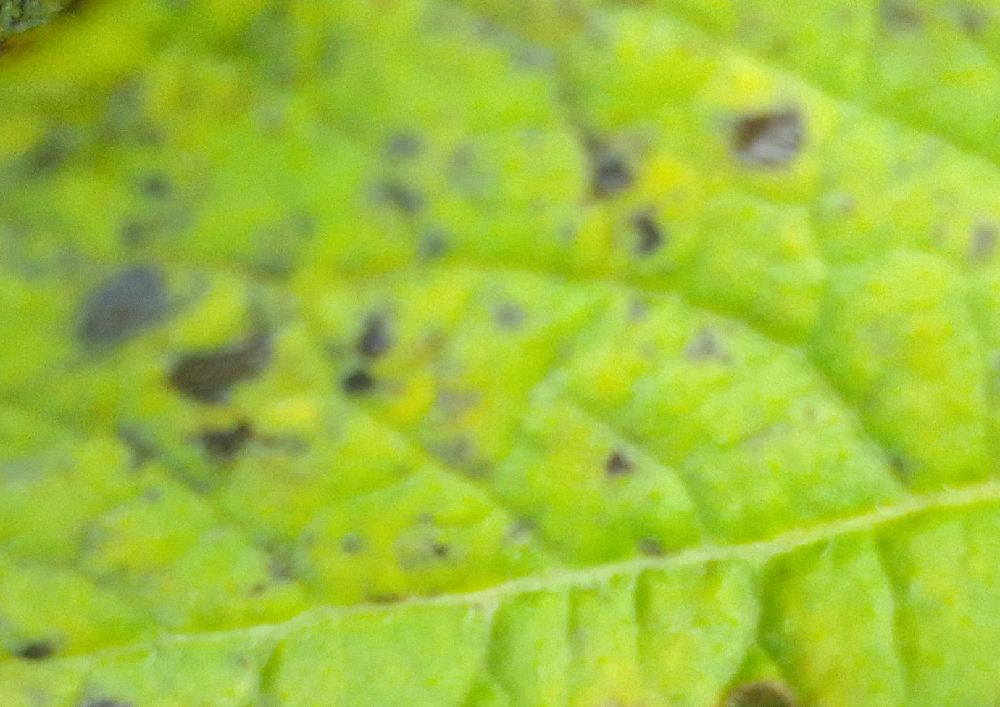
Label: Early blight